Playacar

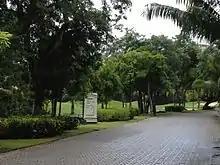
Calles de Playacar

Located in Playa del Carmen in the state of Quintana Roo, Mexico in the municipality of Solidaridad, it is a gated community that has grown with Playa del Carmen, just south of its main urban area. Playacar is approximately a 40 minute drive from Cancun.